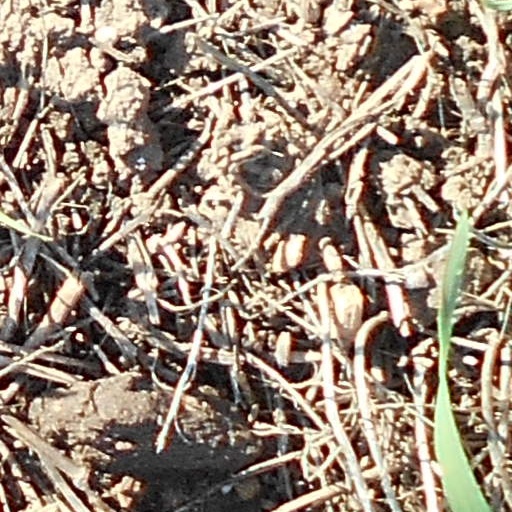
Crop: wheat